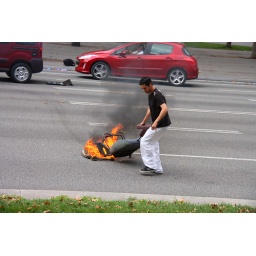
This car chair took fire in the middle of Barcelona